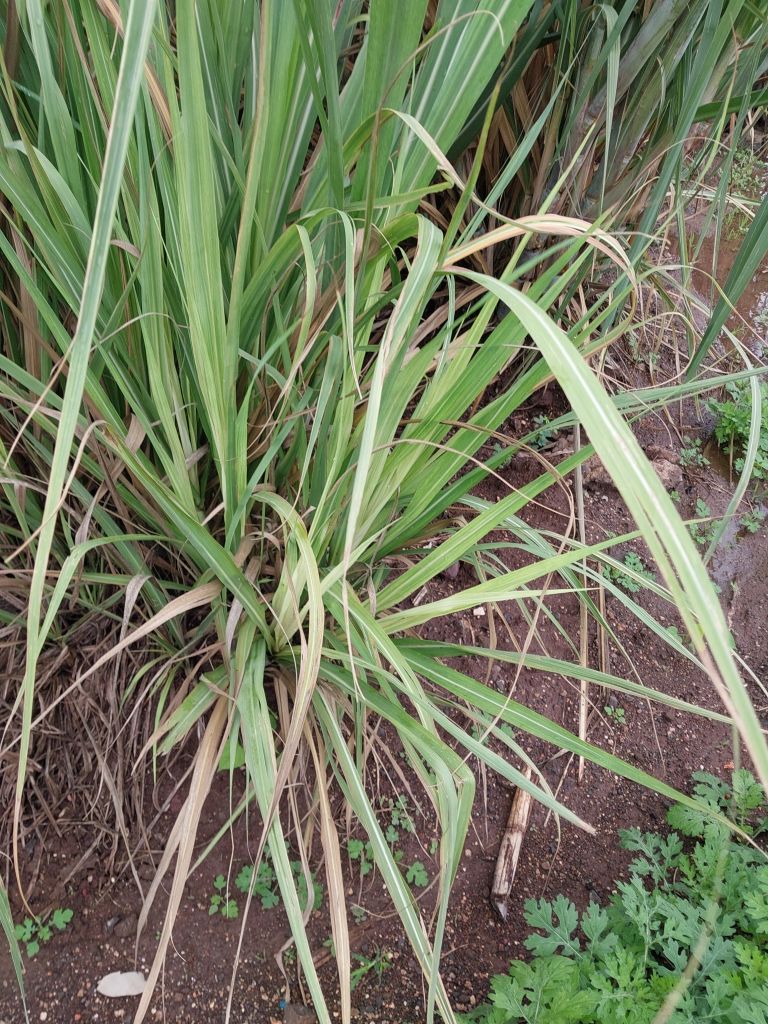
Label: Grassy shoot